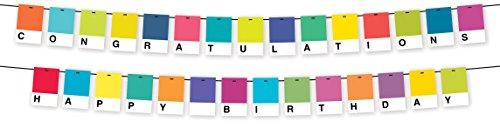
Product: Pantone Hanging Letters: 80 Alphabet and Decorative Tiles (Room Decorations, Banner Letters for Walls, Garland Letters)
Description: SPELL IT OUT: Personalize messages on your walls with these fun hanging letters with a Pantone chip theme.
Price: $13.06
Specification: ProductDimensions:4.5x1.1x7.5inches|ItemWeight:12ounces|ShippingWeight:12ounces(Viewshippingratesandpolicies)|ASIN:1452149798